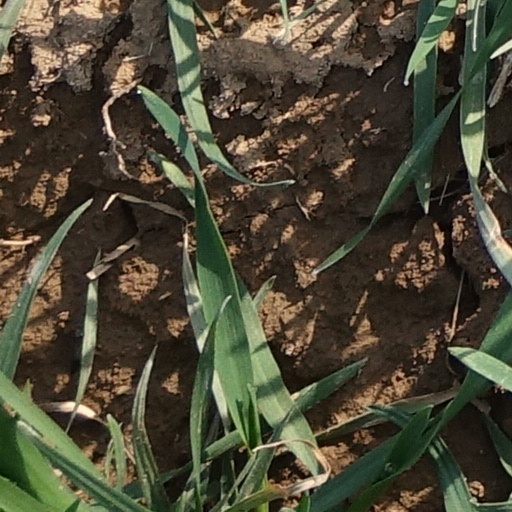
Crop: wheat